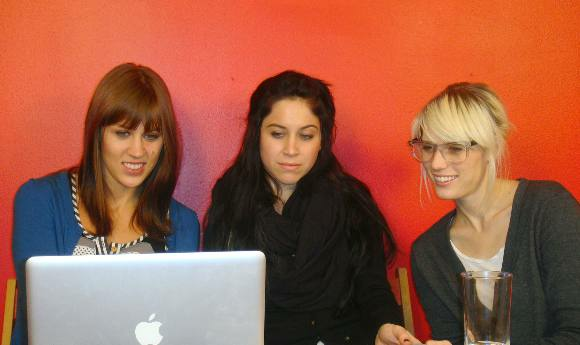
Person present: Yes